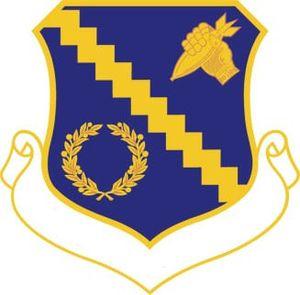
Ceci est l'ordre de bataille à la bataille du périmètre de Busan pour les Nations unies et la Corée du Nord. La bataille se déroule d'août à septembre 1950 lors de la guerre de Corée.